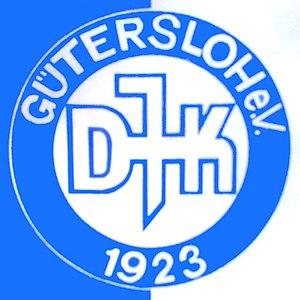
Le FC Gütersloh 2000 est un club de football allemand localisé à Gütersloh, en Rhénanie-du-Nord-Westphalie.